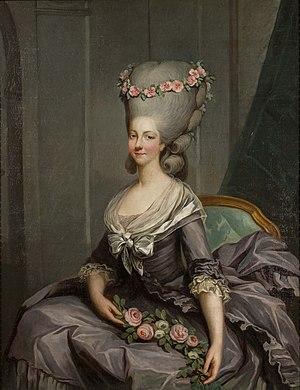
Une dame de compagnie ou demoiselle de compagnie est l'assistante personnelle d'une reine, d'une princesse ou d'une autre dame de la noblesse. Elle est souvent elle-même noble, mais d'un rang inférieur à celui de la personne qu'elle assiste. Elle n'est pas considérée comme une domestique. Son statut varie selon les époques et les pays.
La surintendante de la Maison de la Reine a le premier rang et reçoit les serments des officiers de la Maison de la Reine. Cet office, jugé trop important, fut supprimé entre 1741 et 1774.